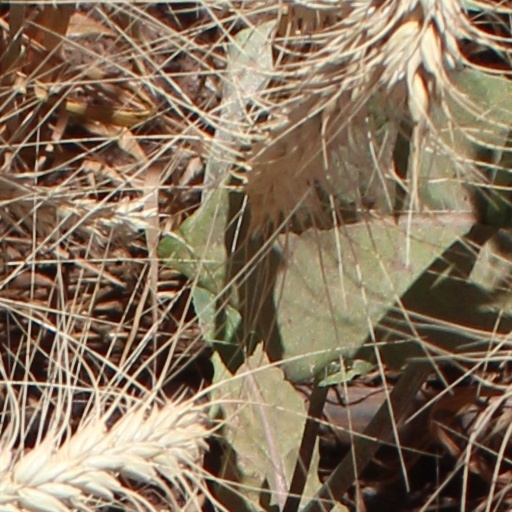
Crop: wheat